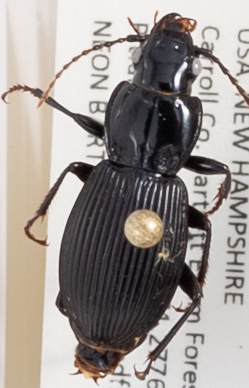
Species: Pterostichus coracinus
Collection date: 2019-08-07
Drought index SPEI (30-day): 0.264
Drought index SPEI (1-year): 1.13
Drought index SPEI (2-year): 0.88